Describe the emotion expressed in this image:  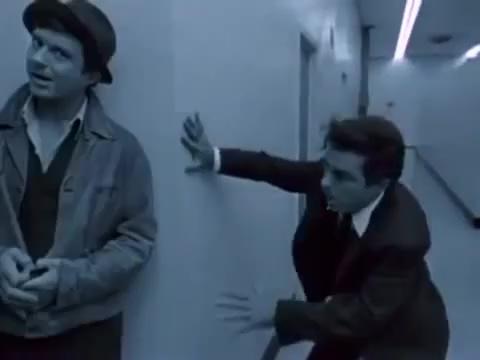
This person displays Suffering, valence and arousal with low intensity.